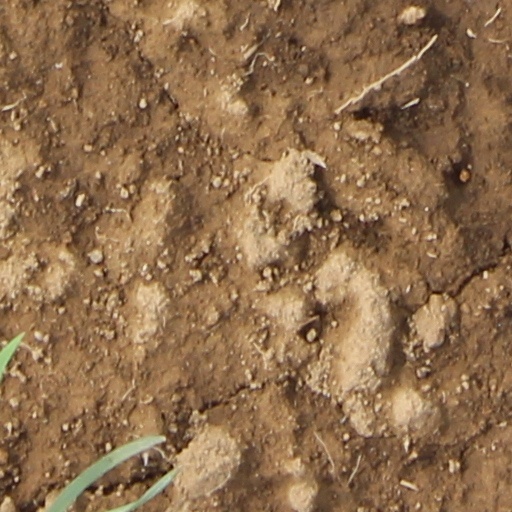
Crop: wheat